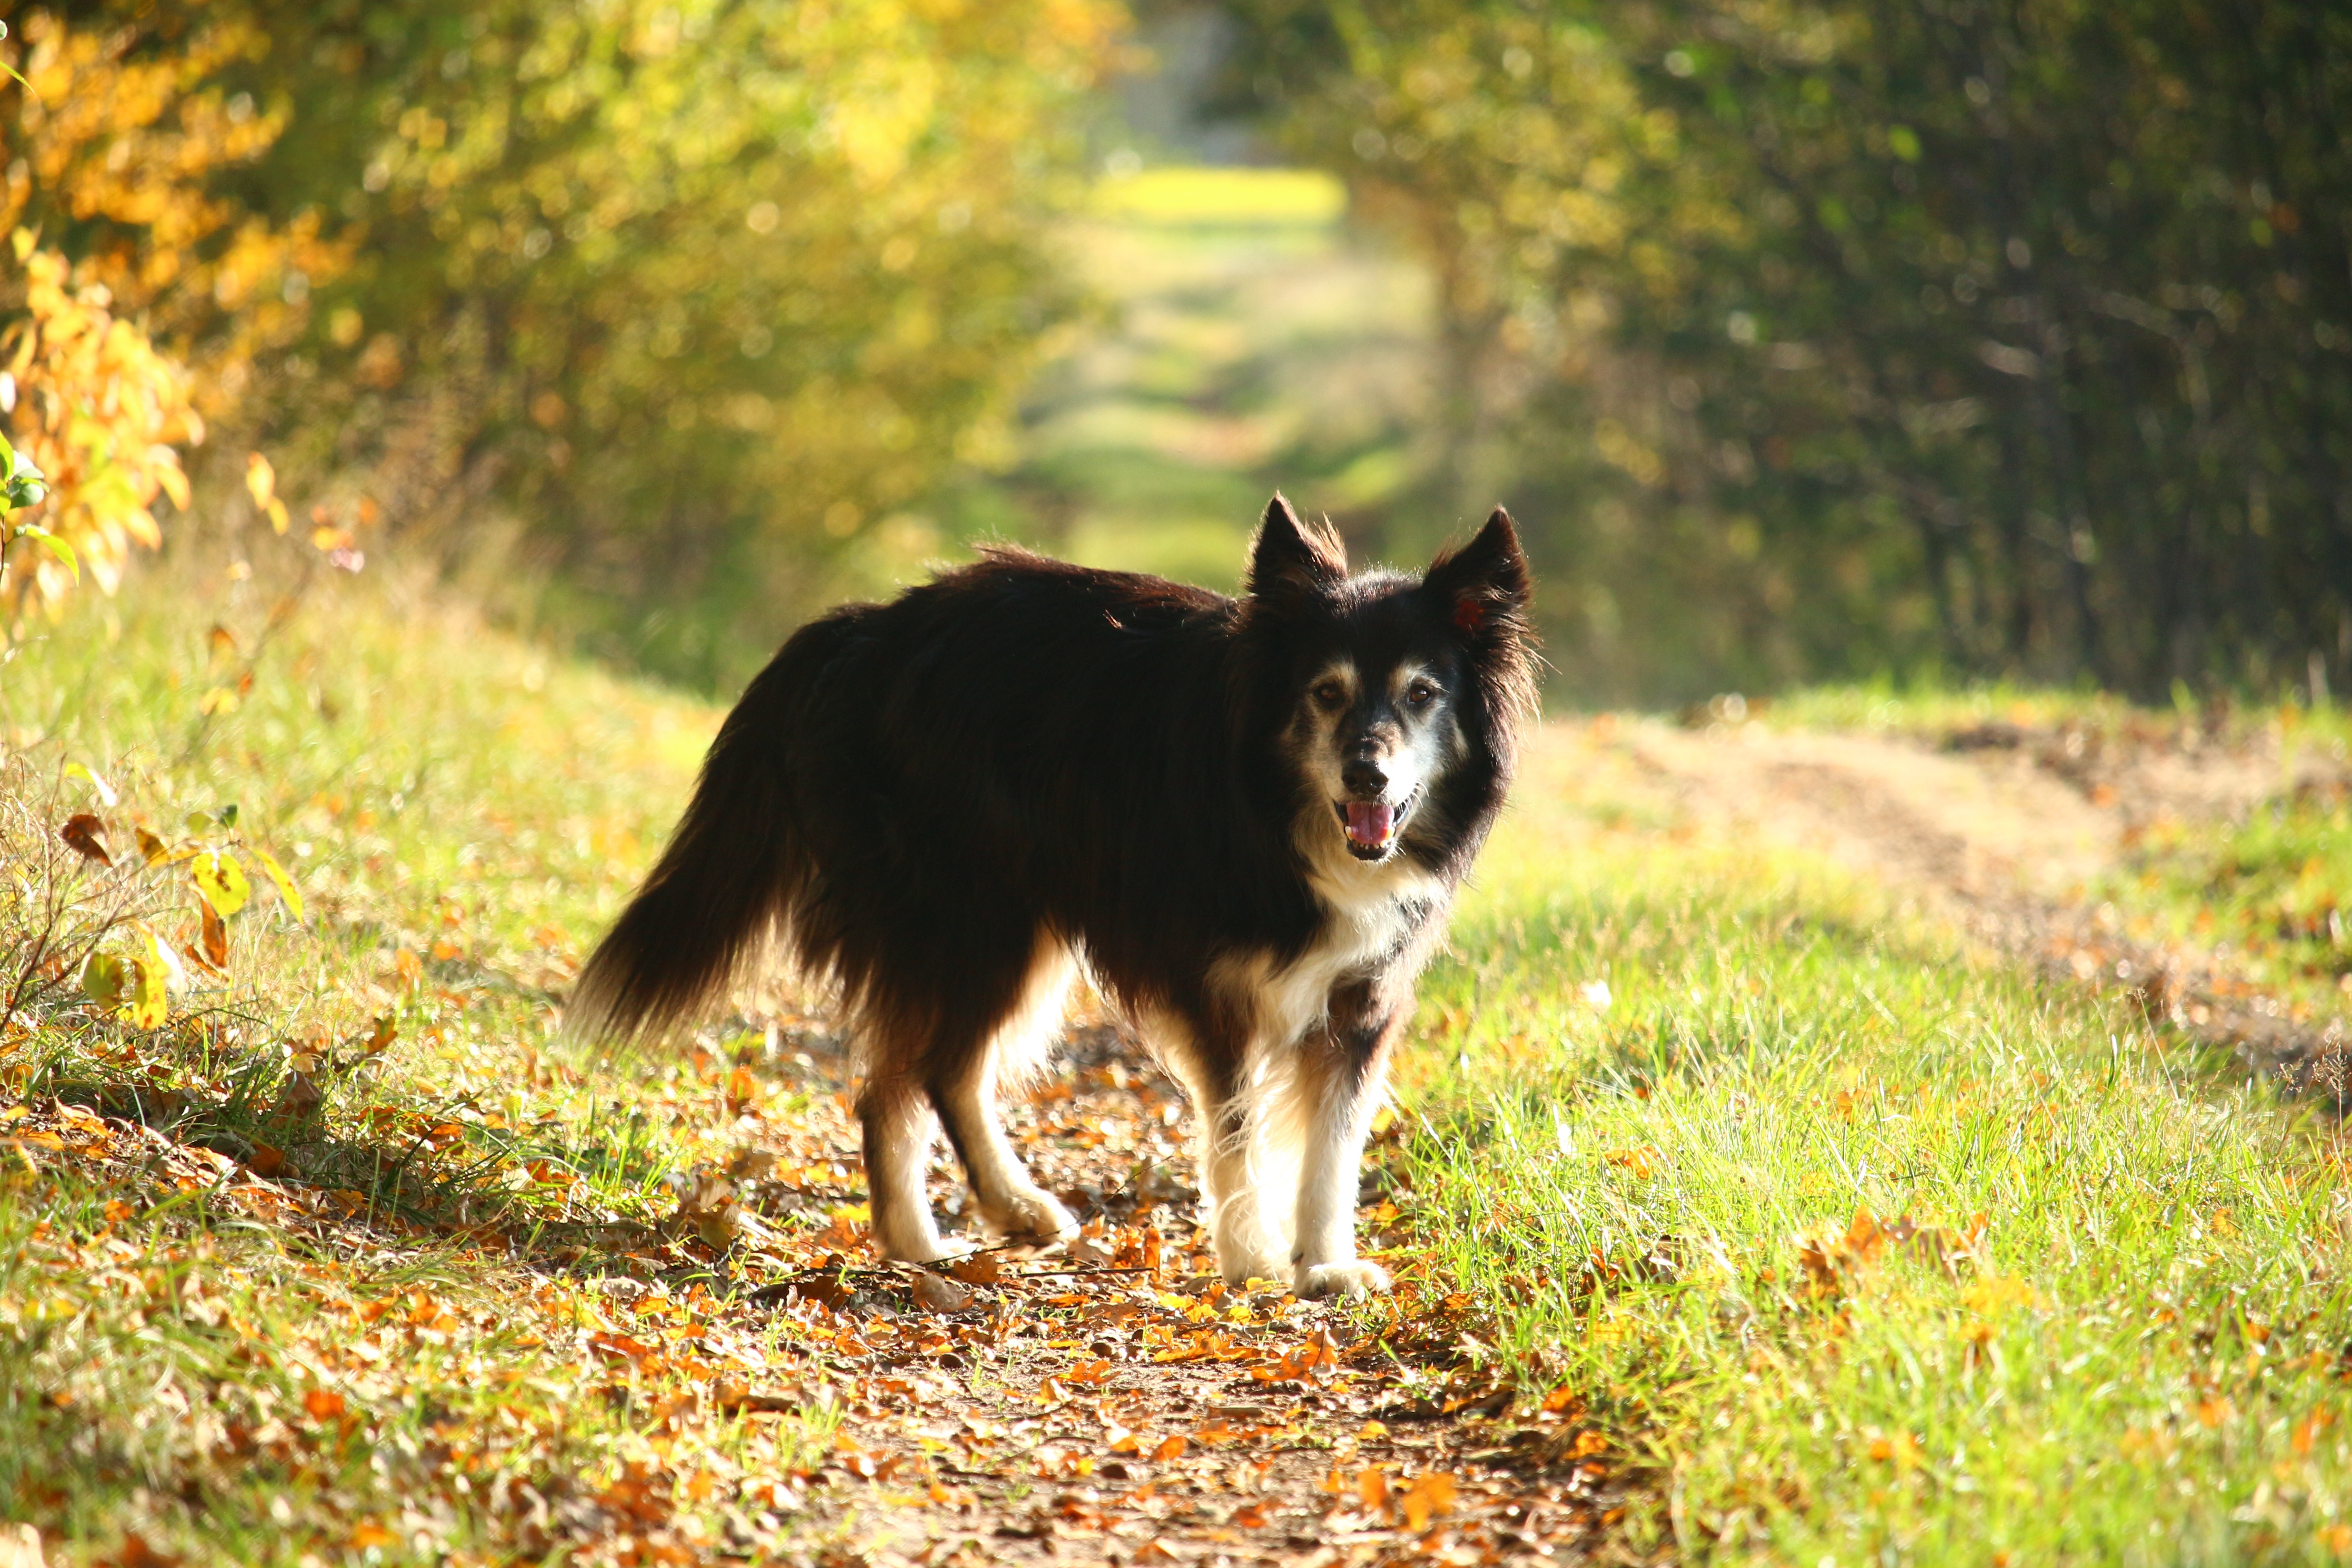
grass, dog, collie, autumn, mammal, fauna, border collie, vertebrate, border, away, fall foliage, british sheepdog, dog like mammal, dog breed group, lapponian herder